Piracy in the Caribbean

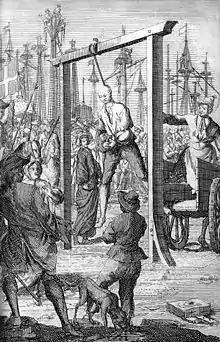
The hanging of Stede Bonnet in Charleston, 1718

The late 17th and early 18th centuries (particularly between the years 1706 to 1726) are often considered the "Golden Age of Piracy" in the Caribbean, and pirate ports experienced rapid growth in the areas in and surrounding the Atlantic and Indian Oceans. Furthermore, during this time period there were approximately 2400 men that were currently active pirates. The military power of the Spanish Empire in the New World started to decline when King Philip IV of Spain was succeeded by King Charles II (r. 1665–1700), who in 1665 became the last Habsburg king of Spain at the age of four. While Spanish America in the late 17th century had little military protection as Spain entered a phase of decline as a great power, it also suffered less from the Spanish Crown's mercantilist policies with its economy. This lack of interference, combined with a surge in output from the silver mines due to increased availability of slave labor (the demand for sugar increased the number of slaves brought to the Caribbean) began a resurgence in the fortunes of Spanish America.